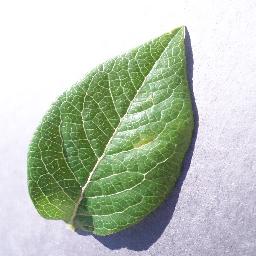
Label: Blueberry___healthy